Arko Okk

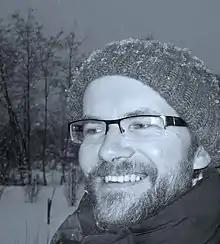
Arko Okk

Arko Okk (born 25 December 1967 in Tallinn) is an Estonian film operator, director and producer.